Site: saxony
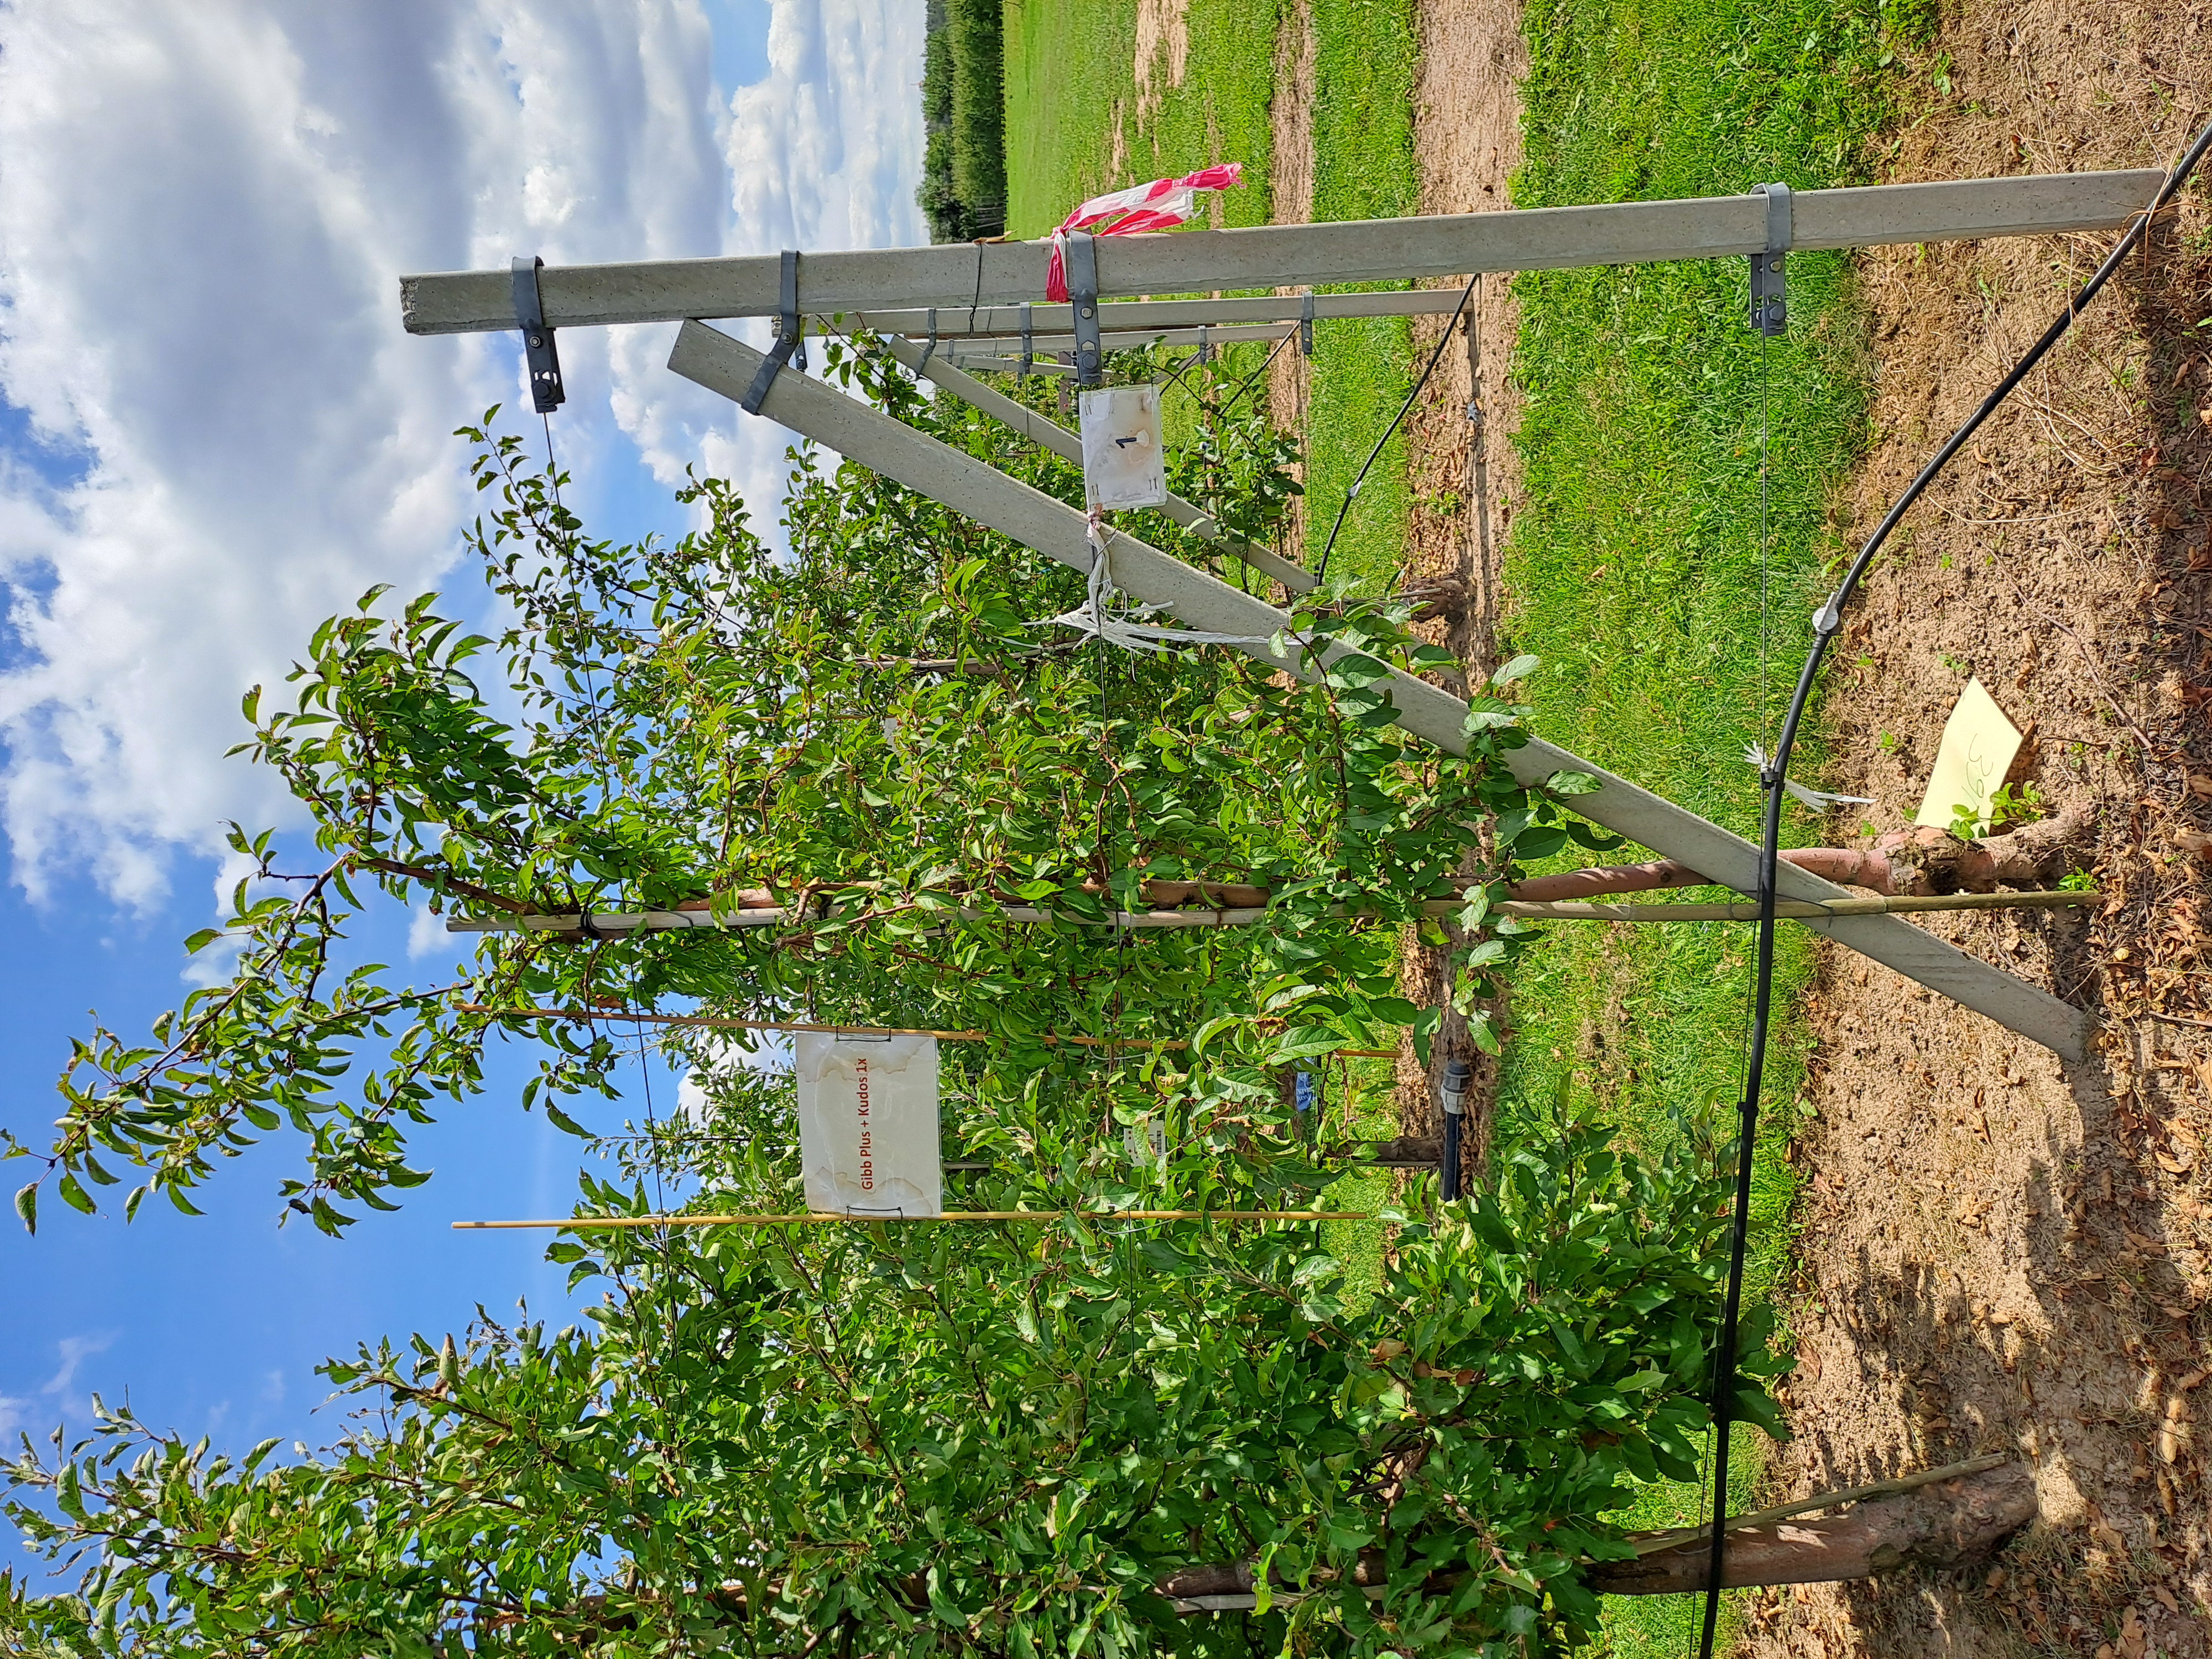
Growth stage (BBCH 85): Maturity of fruit and seed